Véronique (operetta)

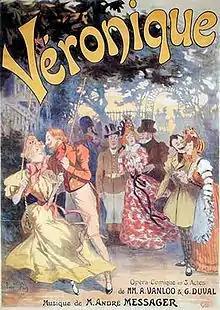
1898 Paris theatre poster showing Florestan courting Véronique

Véronique is an opéra comique in three acts with music by André Messager and words by Georges Duval and Albert Vanloo. The opera, set in 1840 Paris, depicts a dashing but irresponsible aristocrat with complicated romantic affairs, eventually paired with the resourceful heroine.